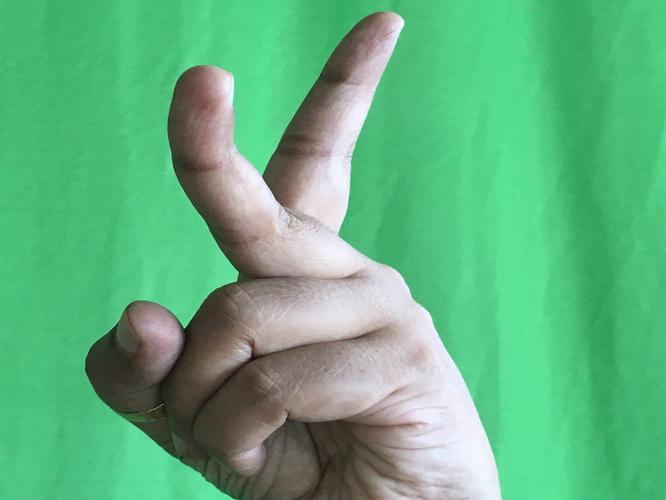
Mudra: Katrimukha
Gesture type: single_hand